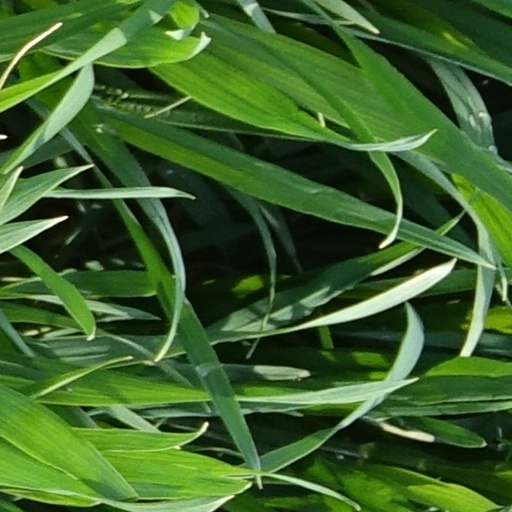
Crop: wheat